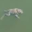
Label: frog